Discretionary Time

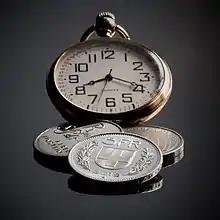
Time and money.

Time, the book claims, has a special combination of characteristics that renders it a particularly appropriate metric of egalitarian justice: it is inherently egalitarian, it is inherently scarce and it is a necessary input into any human activity. The book proposes inverting the typical practice of valuing time in terms of money and instead valuing money in terms of the time required to earn it.